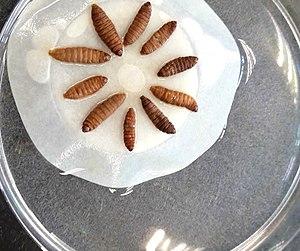
Nématodes Heterorhabditis downesi émergeant de larves de Galleria mellonella dans un dispositif de ""white trap"""
Heterorhabditidae est une famille de nématodes.